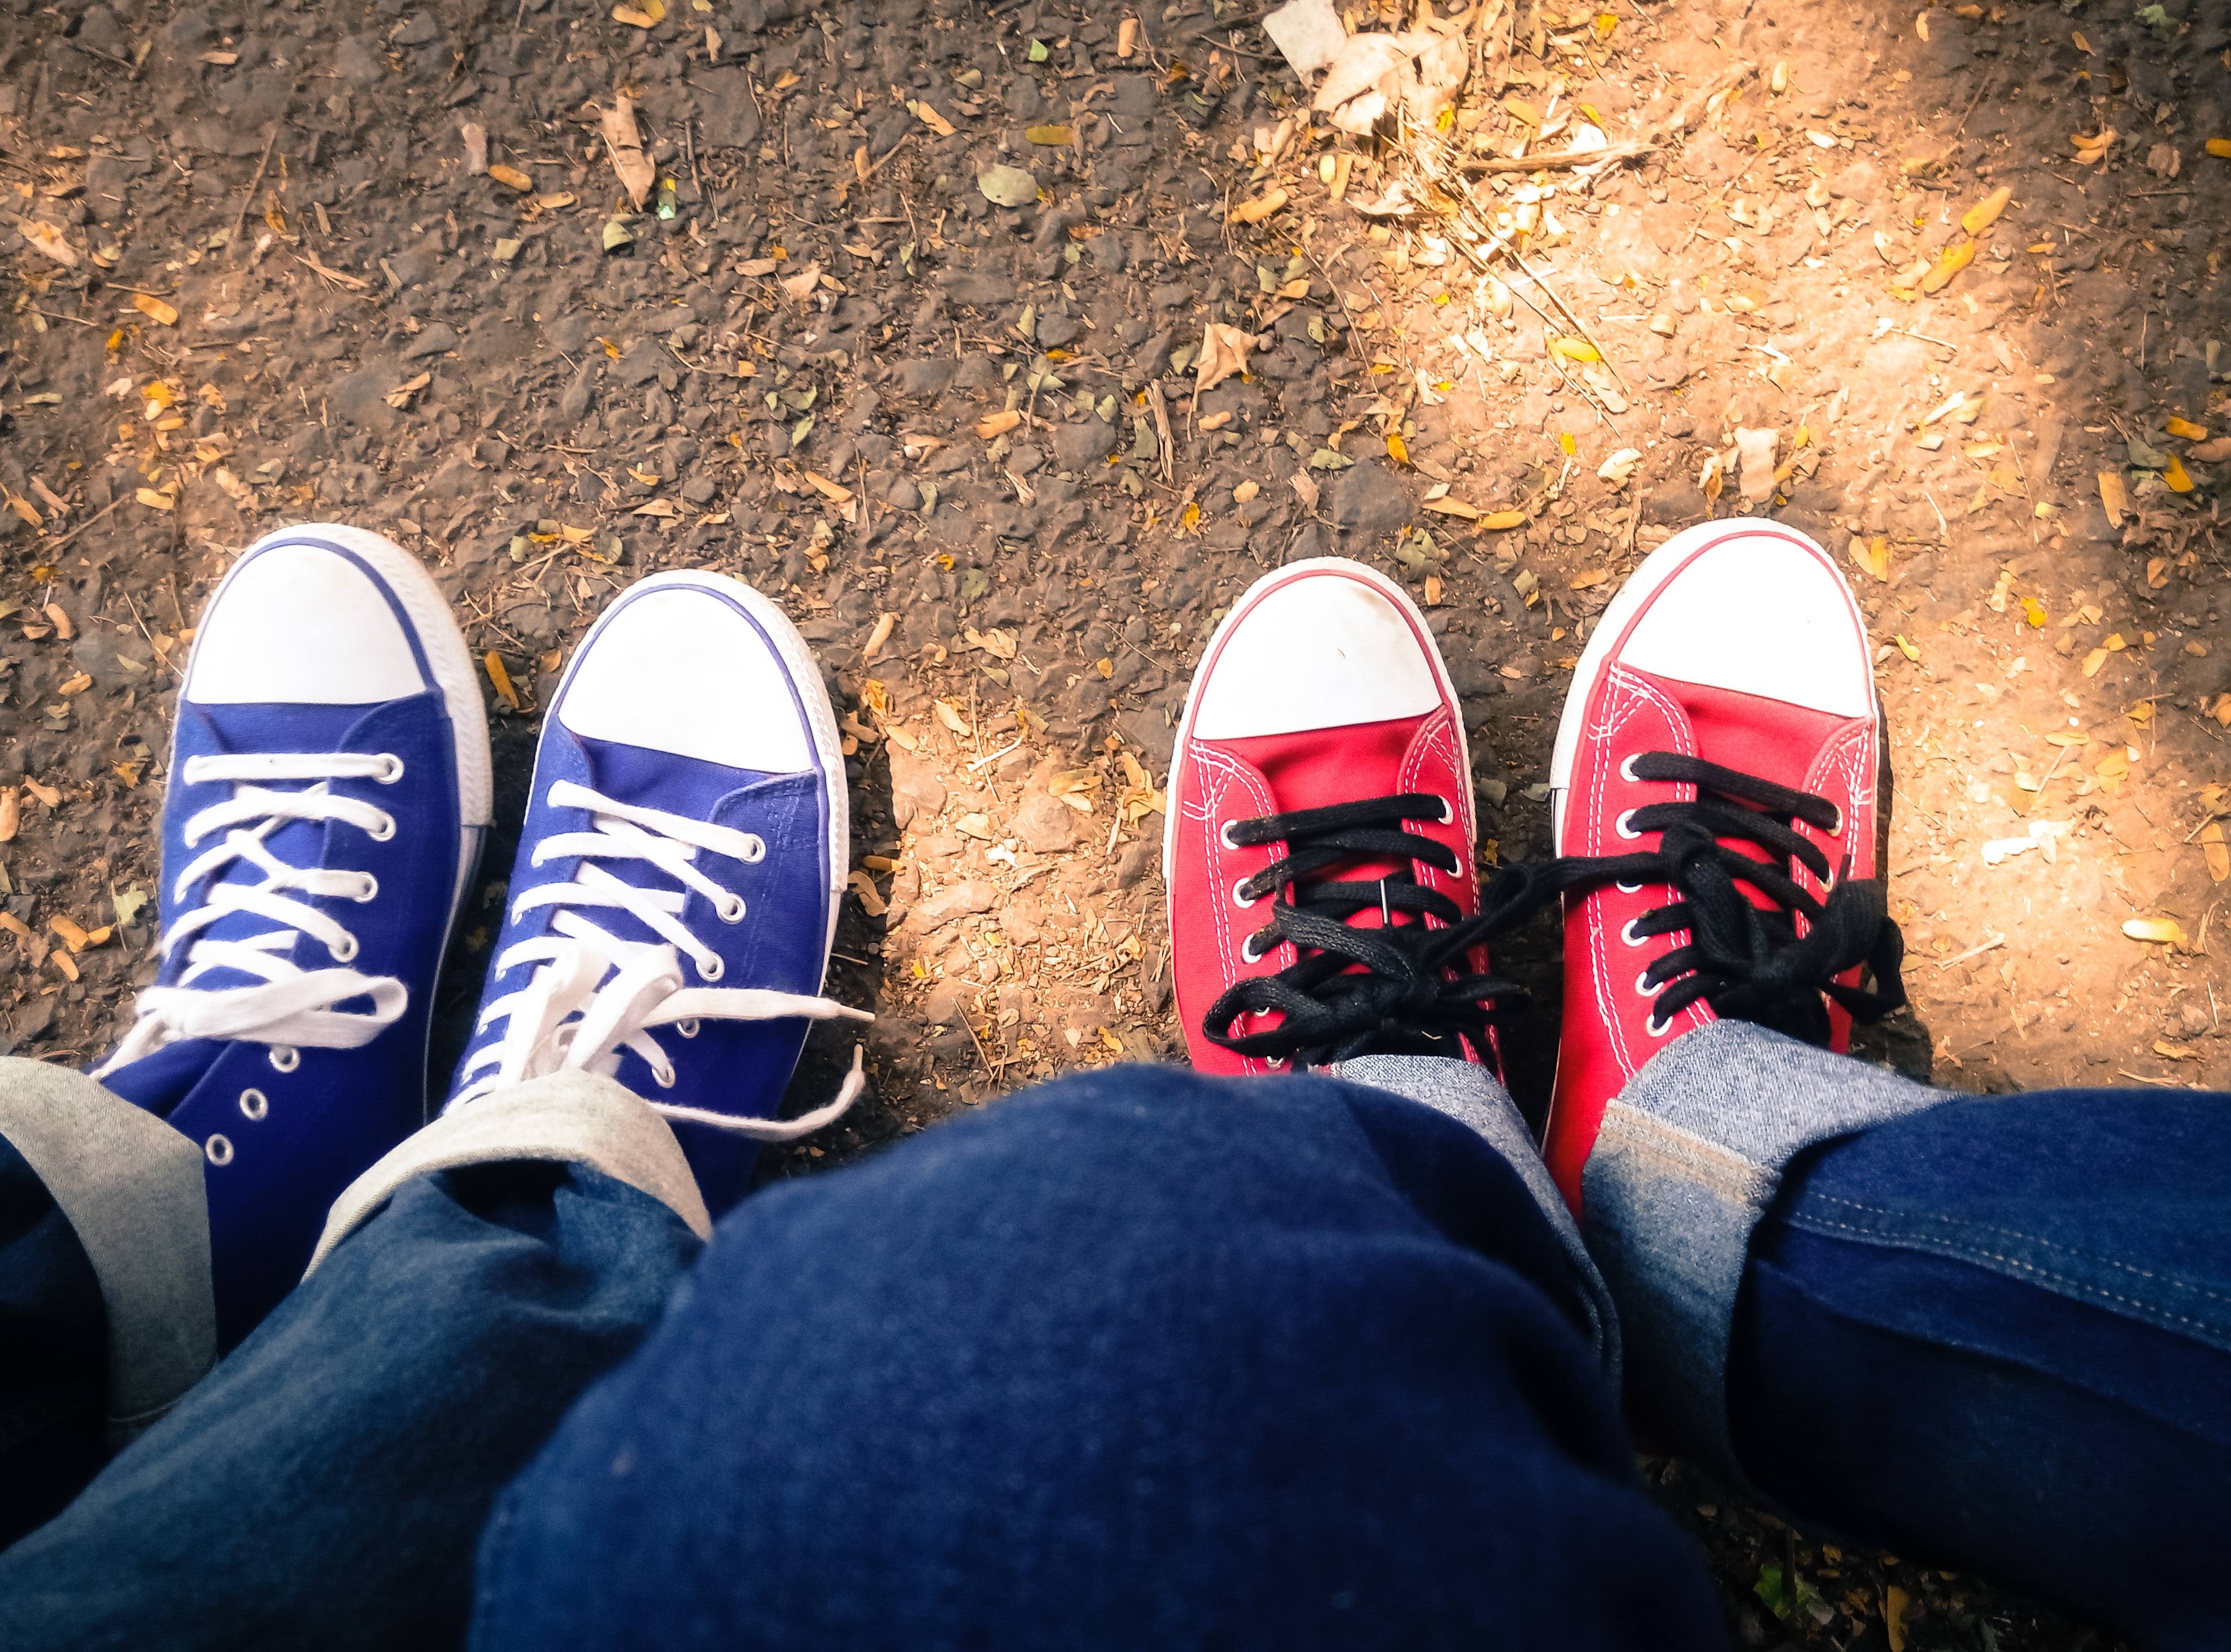
nature, shoe, people, sunlight, jeans, spring, red, youth, color, foot, fashion, blue, friendship, lifestyle, shoelace, shoes, laces, friends, legs, sneakers, converse, footwear, style, casual, canvas